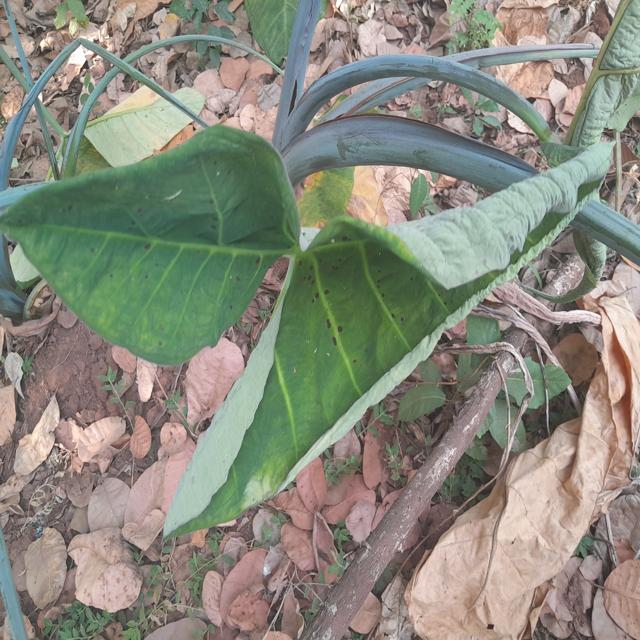
Label: Healthy